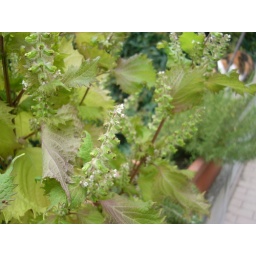
They made little white flower then made little seed. I tried to conserve under salt and I think it is good..